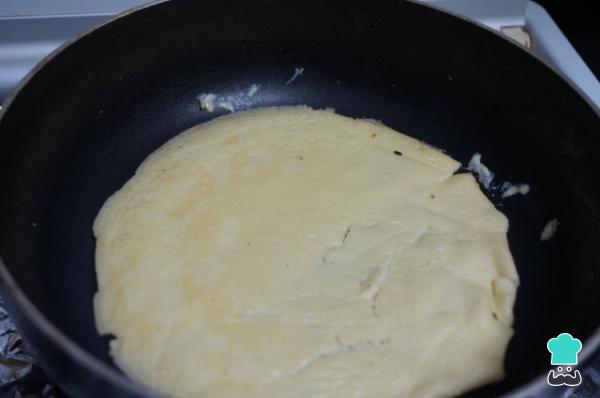
Con cuidado empieza a levantar los bordes con la ayuda de una espátula. Debes saber que esta masa se rompe muy fácilmente. Deja cocinar por la otra parte 1 minuto más o hasta que esté a tu gusto.